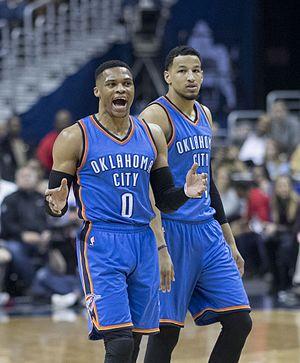
Russell Westbrook, né le 12 novembre 1988 à Long Beach en Californie, est un joueur professionnel américain de basket-ball évoluant au poste de meneur de jeu.